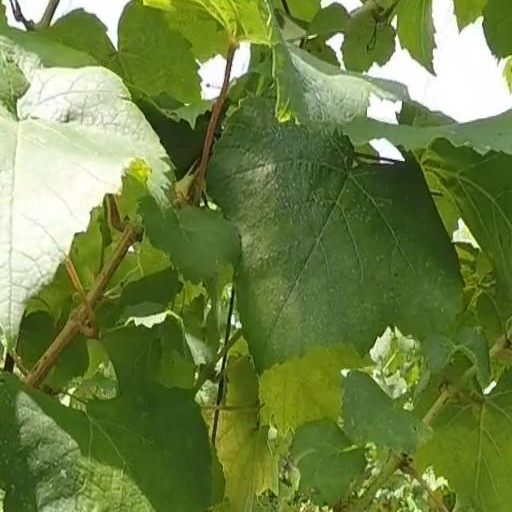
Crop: grape